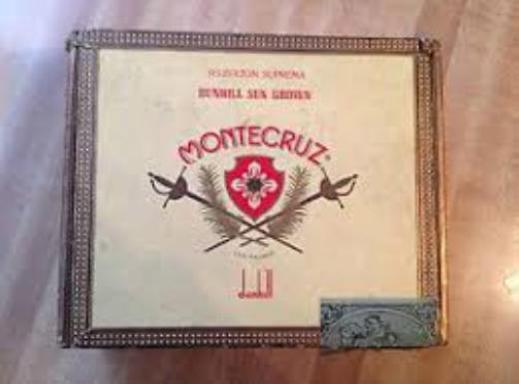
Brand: montecruz
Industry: Food